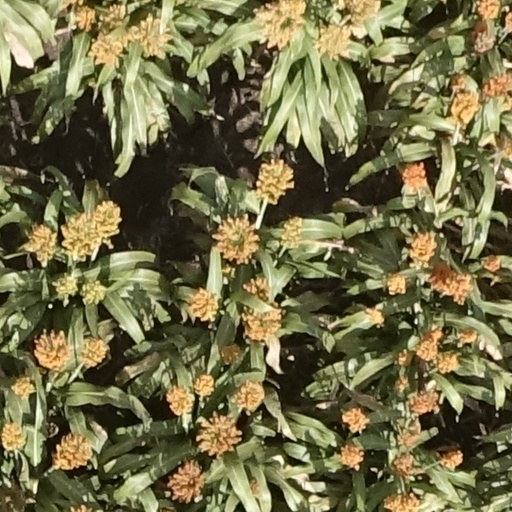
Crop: sorghum